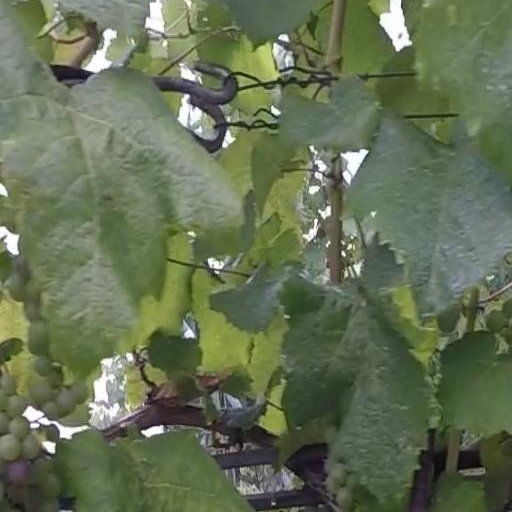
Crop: grape